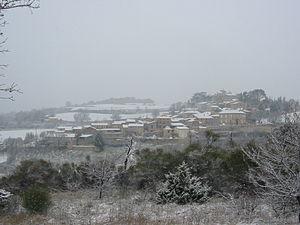
Murs est une commune française du département de Vaucluse, en région Provence-Alpes-Côte d'Azur.